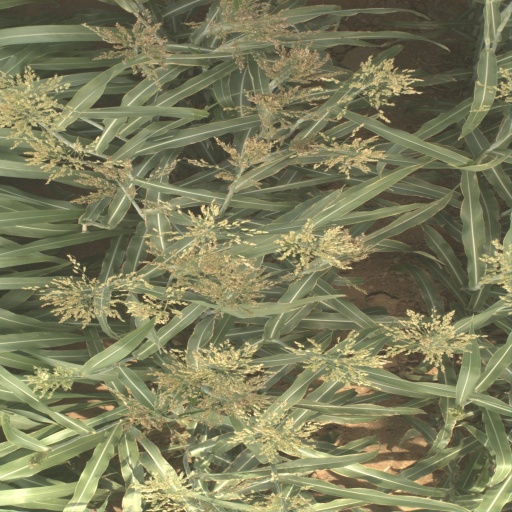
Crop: sorghum